Right to be forgotten

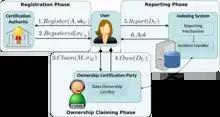
Conceptual overview of Oblivion

Security researchers from CISPA, Saarland University and the University of Auckland are working to develop software to support the automation of the right to be forgotten in a scalable, provable and privacy-preserving manner. The team's software, Oblivion, would automate the process of verifying someone's personal information can be found in a Google search result, to help Google staff manage the high volume of take-down requests.